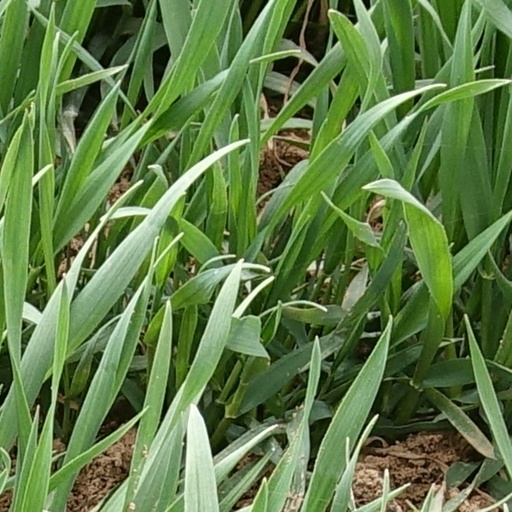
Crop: wheat